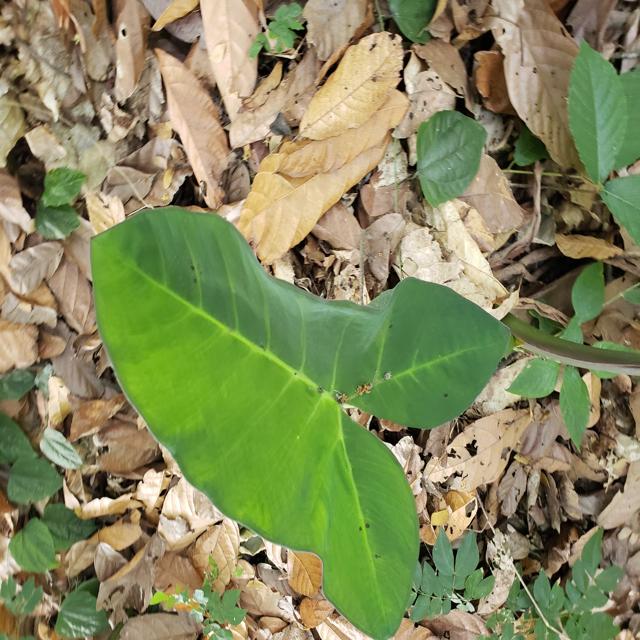
Label: Healthy